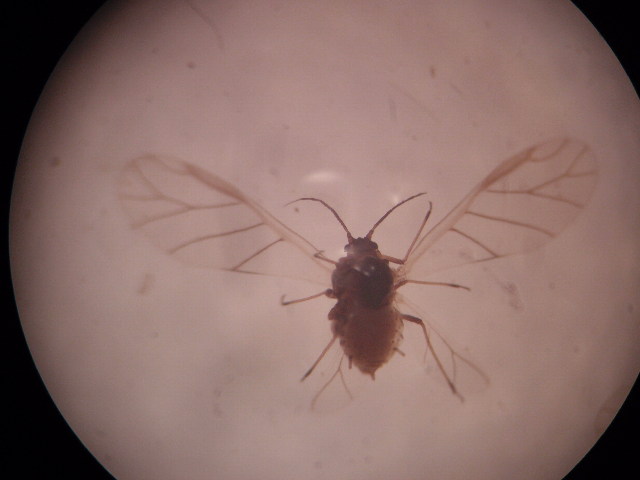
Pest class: green_peach_aphid